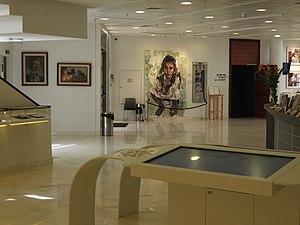
La dénomination de Juifs Mizrahim ou Mizra’him, également appelés Edot HaMizra’h, englobe des communautés juives très diverses du Moyen-Orient, du Caucase d'Asie centrale et de l'Inde, recouvrant une « mosaïque ethnique » bien plus complexe et hétérogène que celle des Juifs européens.